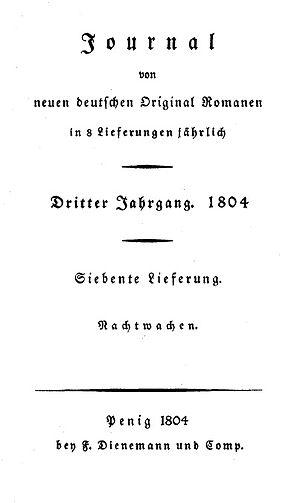
Bonaventura est un poète romantique allemand connu par un unique ouvrage, Les Veilles, paru en 1804.